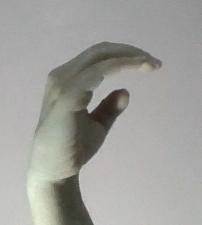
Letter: jeem